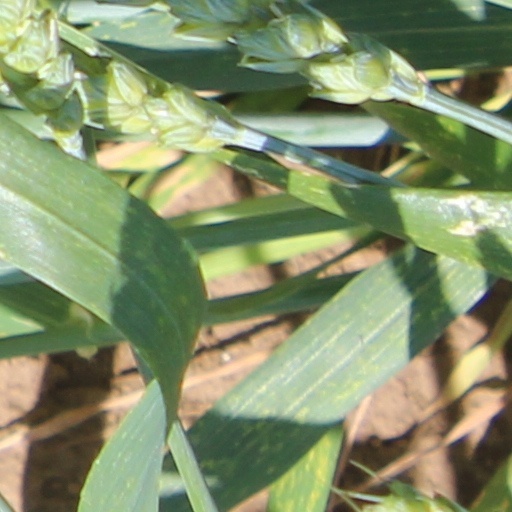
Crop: wheat